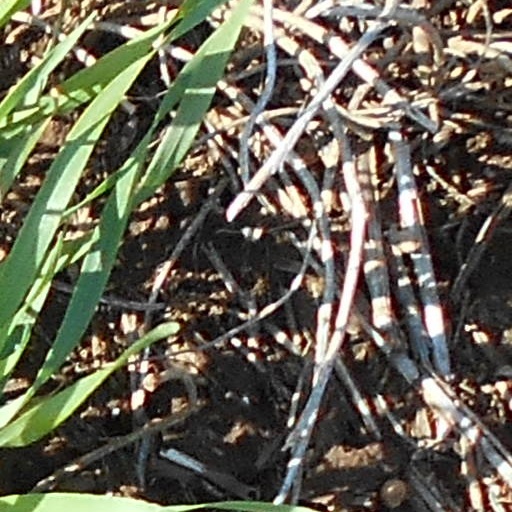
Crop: wheat